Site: brandenburg
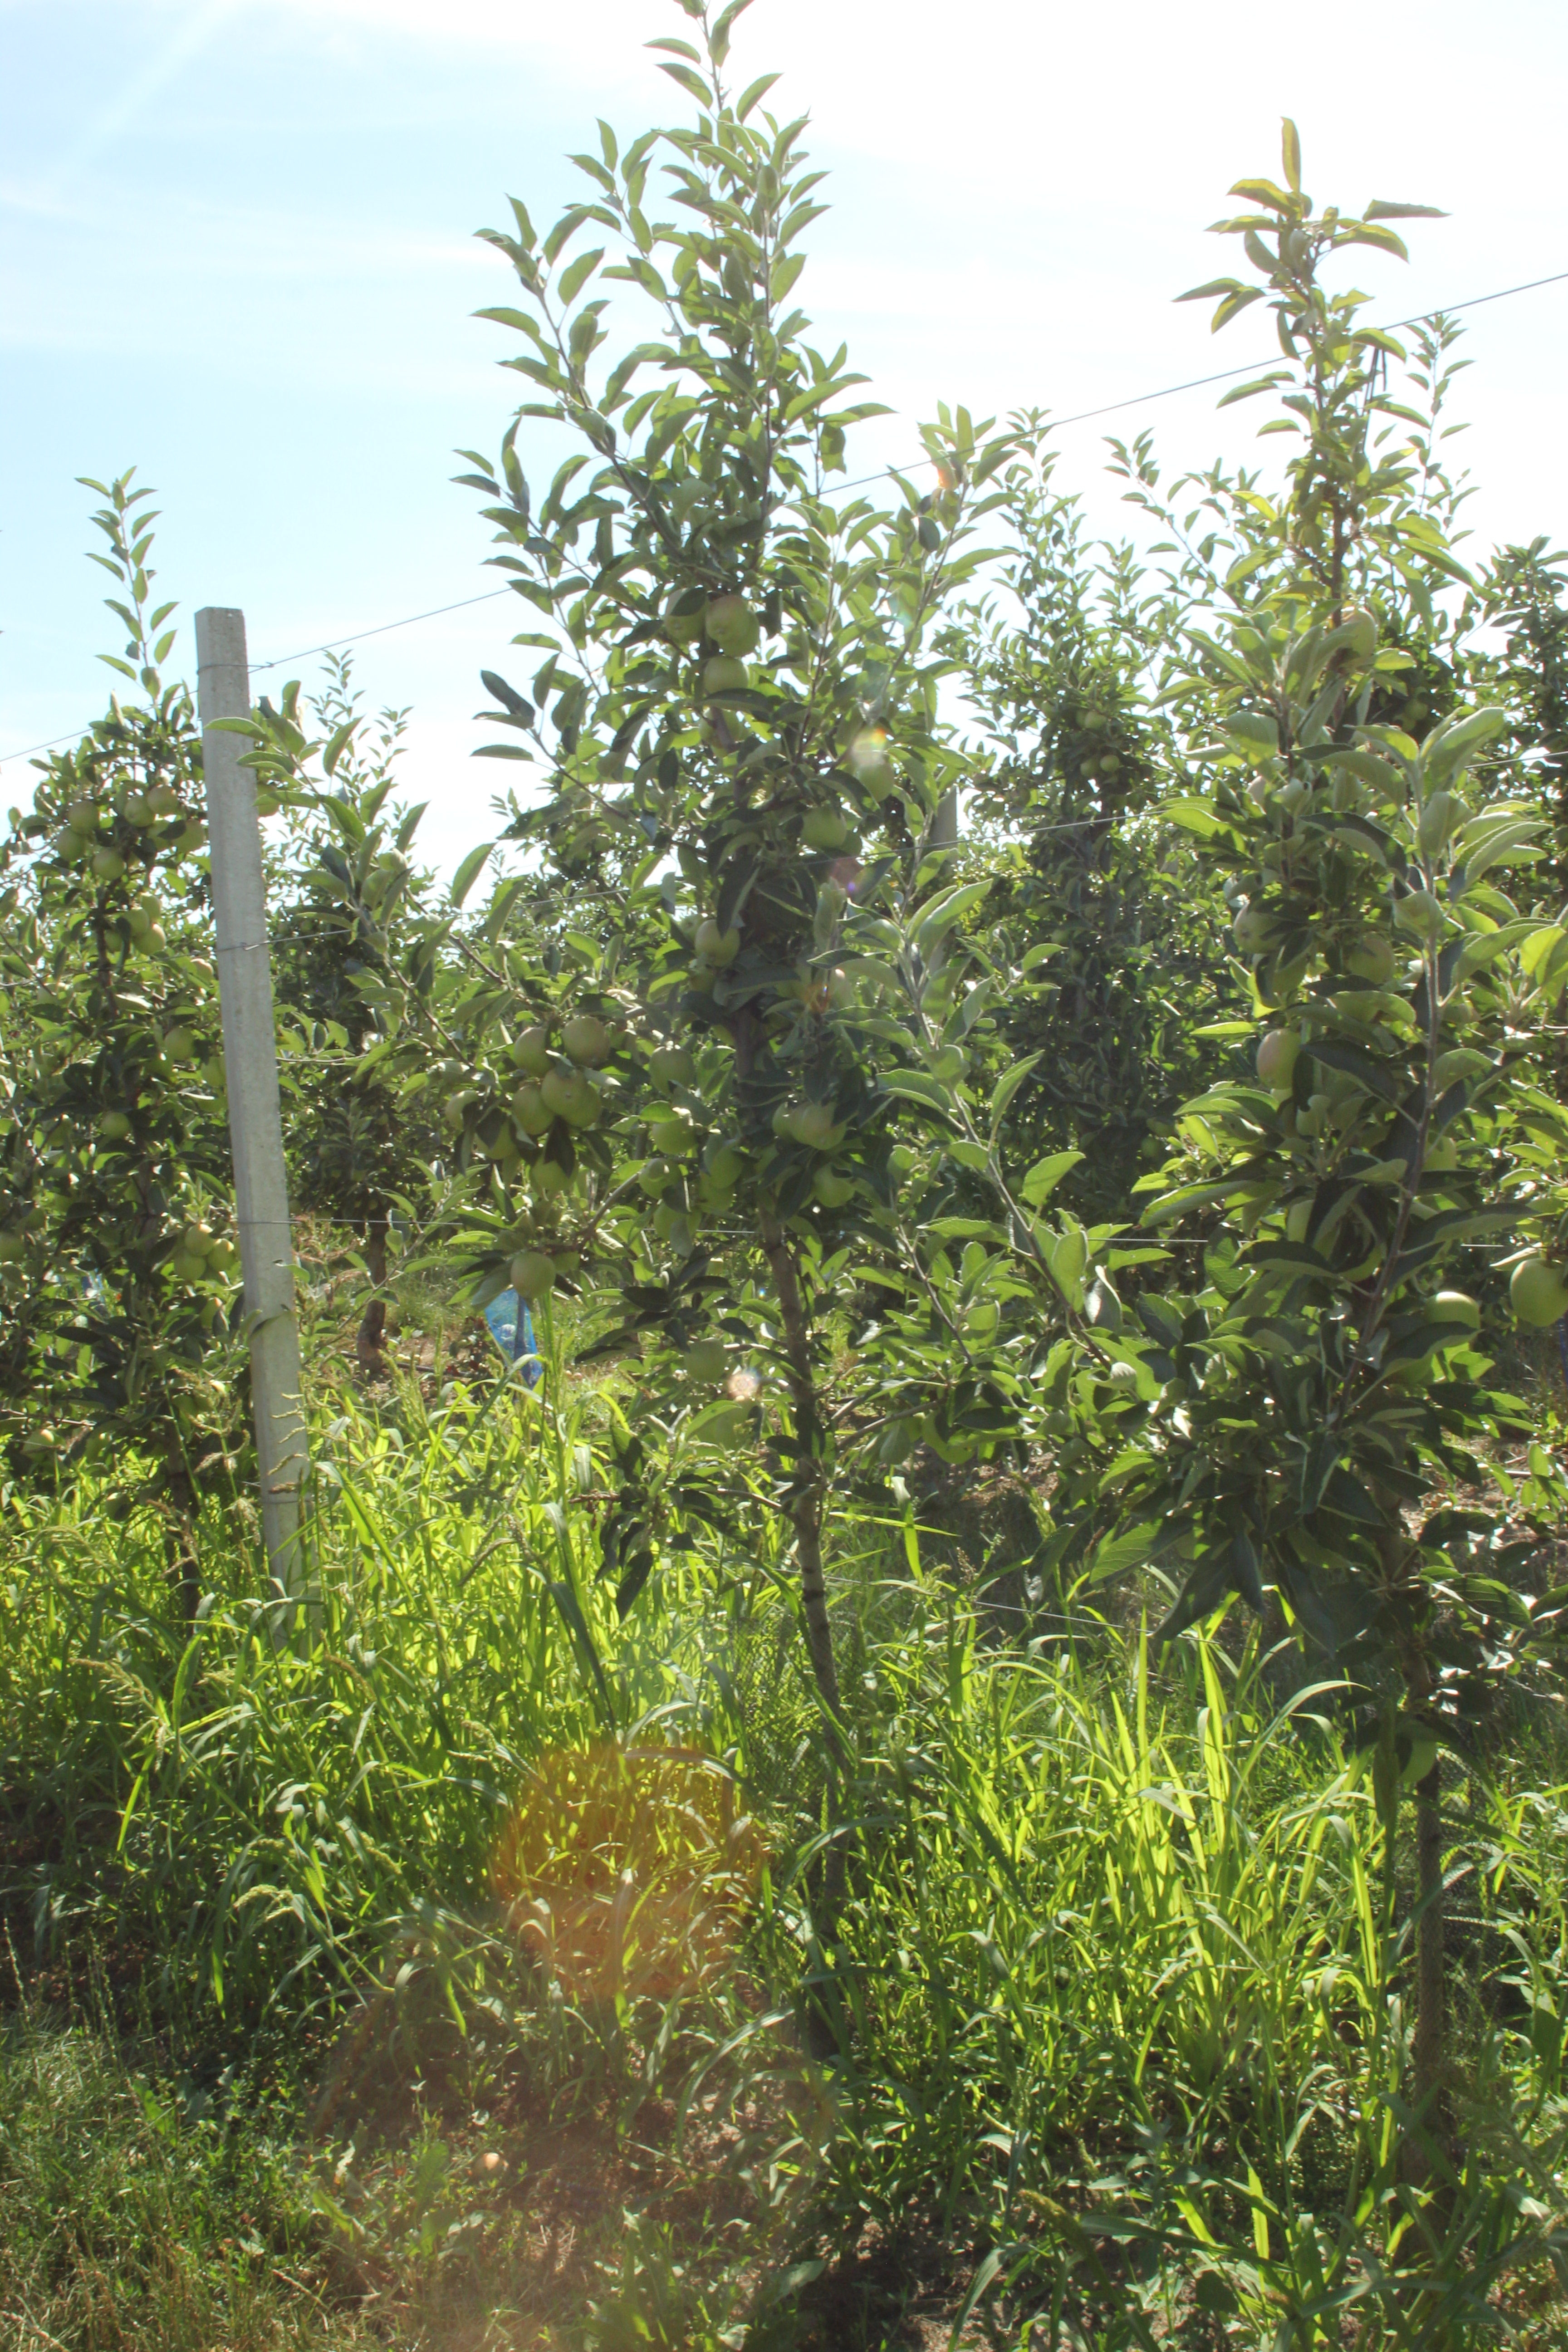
Growth stage (BBCH 77): Development of fruit